Anteojito y Antifaz, mil intentos y un invento

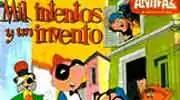

Anteojito y Antifaz, mil intentos y un invento (English title: "Anteojito and Antifaz, A Thousand Attempts and One Invention") is a 1972 Argentine animated comedy-drama film written and directed by Manuel García Ferré. The film premiered in Argentina on September 14, 1972. It was re-released on July 12, 2001.